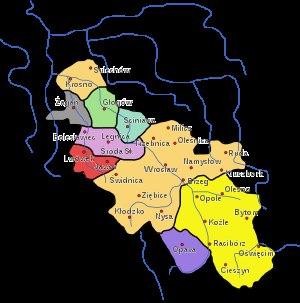
Le titre de duc de Sagan est un titre de noblesse polonais, puis bohémien et enfin prussien qui était attaché à la ville de Żagań en Silésie. Son port, comme titre étranger, fut autorisé en France à titre personnel en 1862 en faveur de Napoléon-Louis de Talleyrand-Périgord, il s'est éteint en 1968 avec Hélie de Talleyrand-Périgord, dernier duc de Talleyrand de Dino et de Sagan, mort sans postérité.
Balthasar III de Promnitz fut prince-évêque de Breslau.